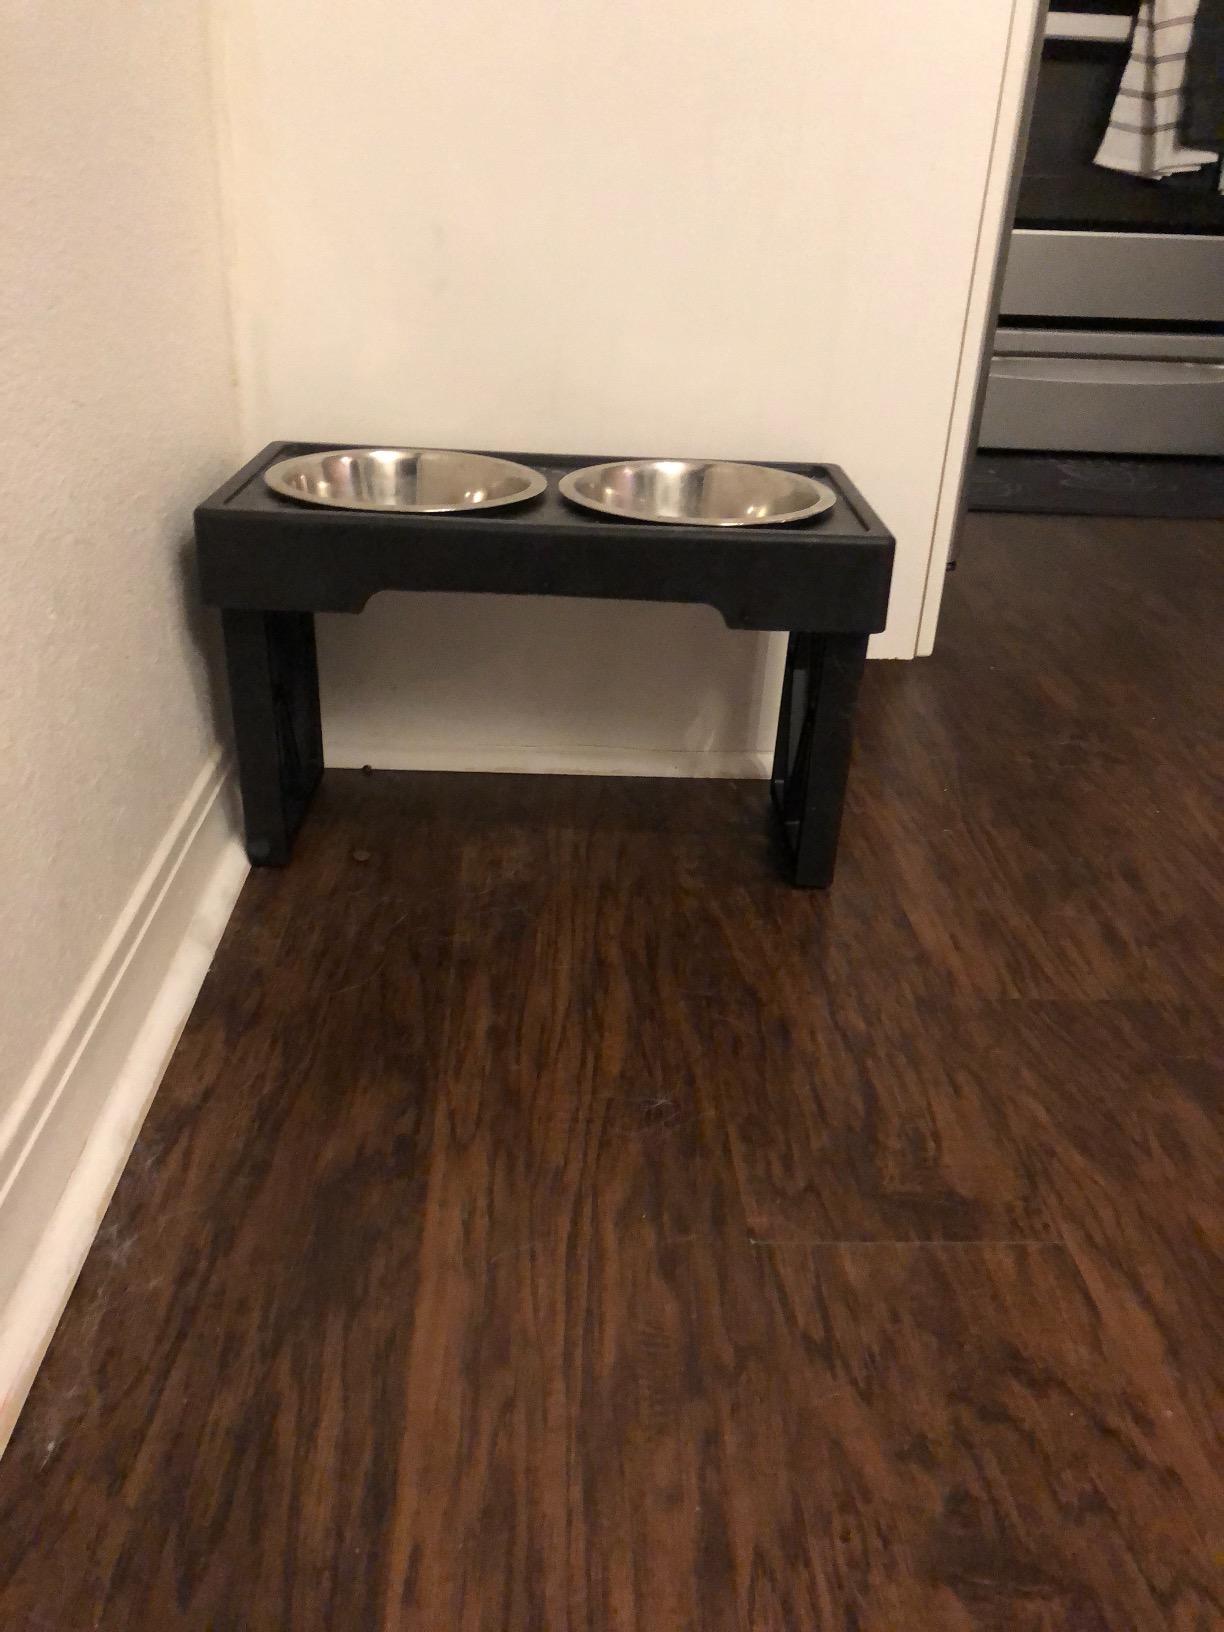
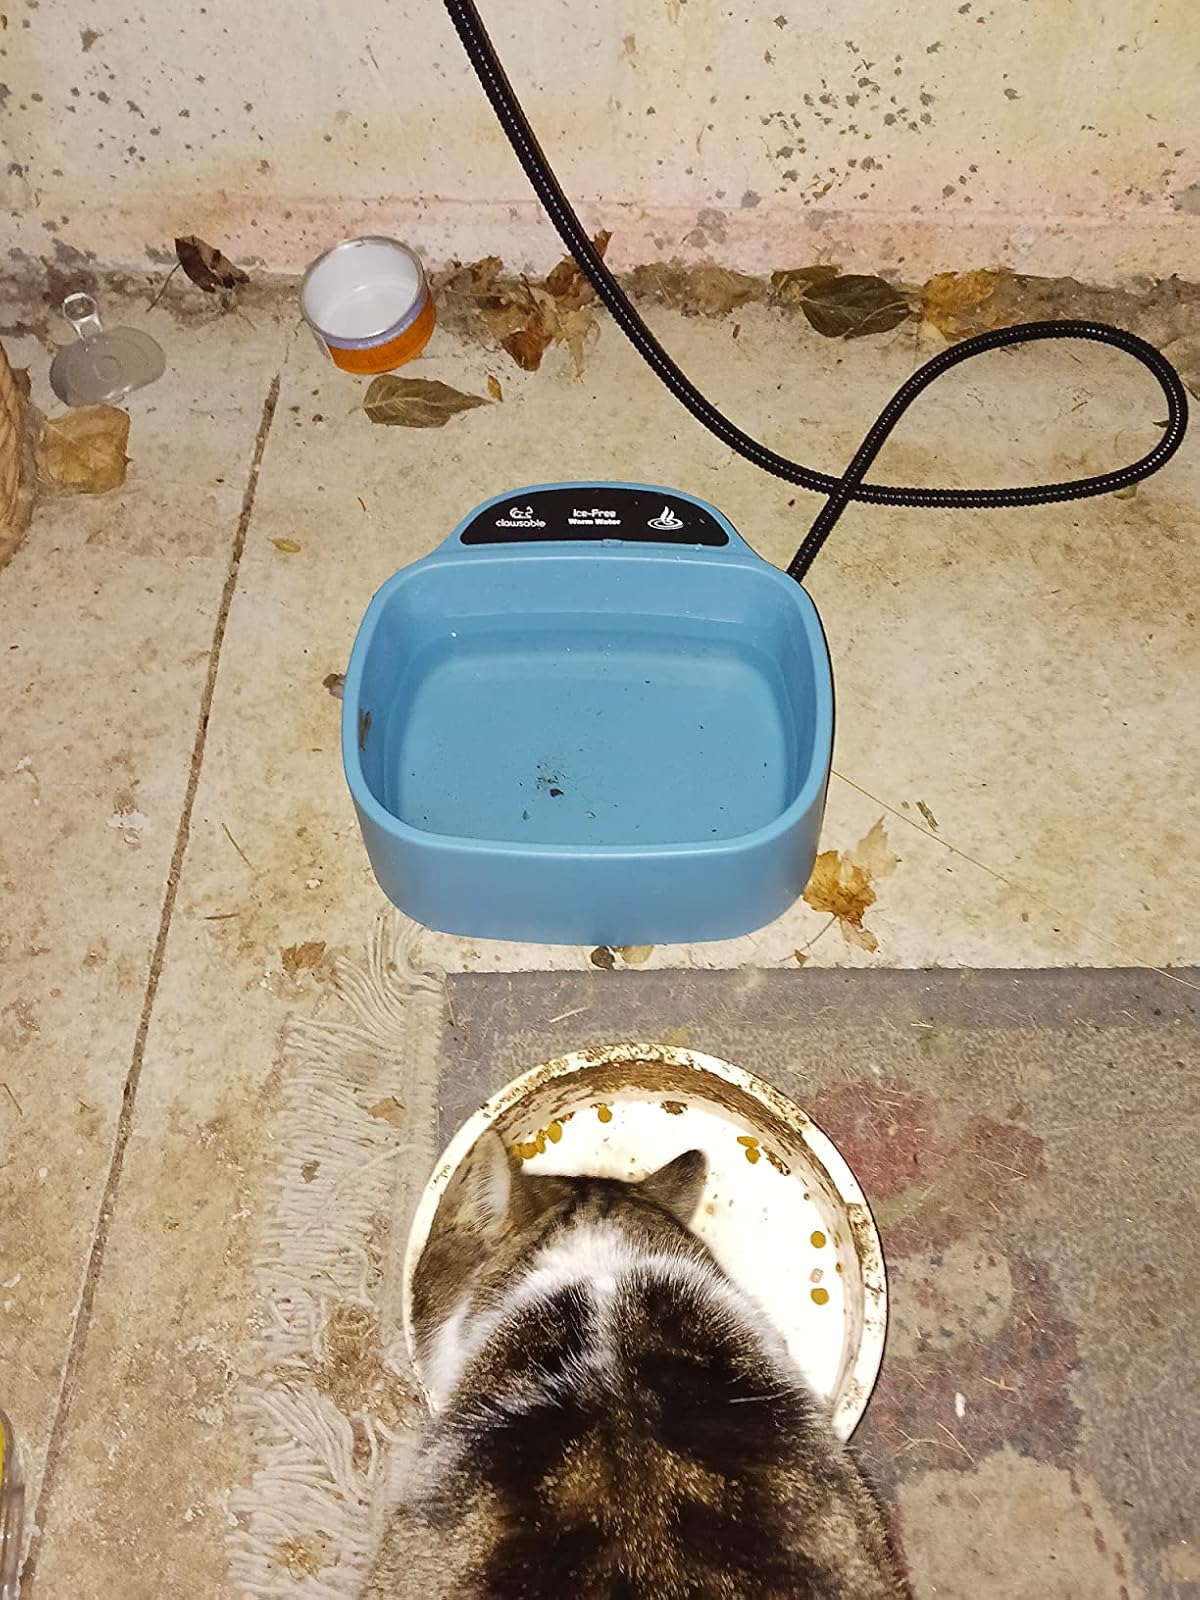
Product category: items_bowl
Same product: no